Harivu

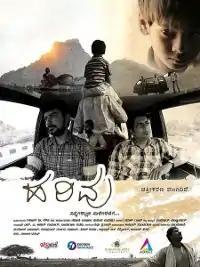
Theatrical release poster

Harivu ( / ) is a 2014 Indian Kannada language movie written & directed by debutant Manjunatha Somakeshava Reddy (S Manjunath / Mansore). A real life incident documented in a popular Kannada news paper written by Dr. Asha Benakappa gave thoughts for making this movie.